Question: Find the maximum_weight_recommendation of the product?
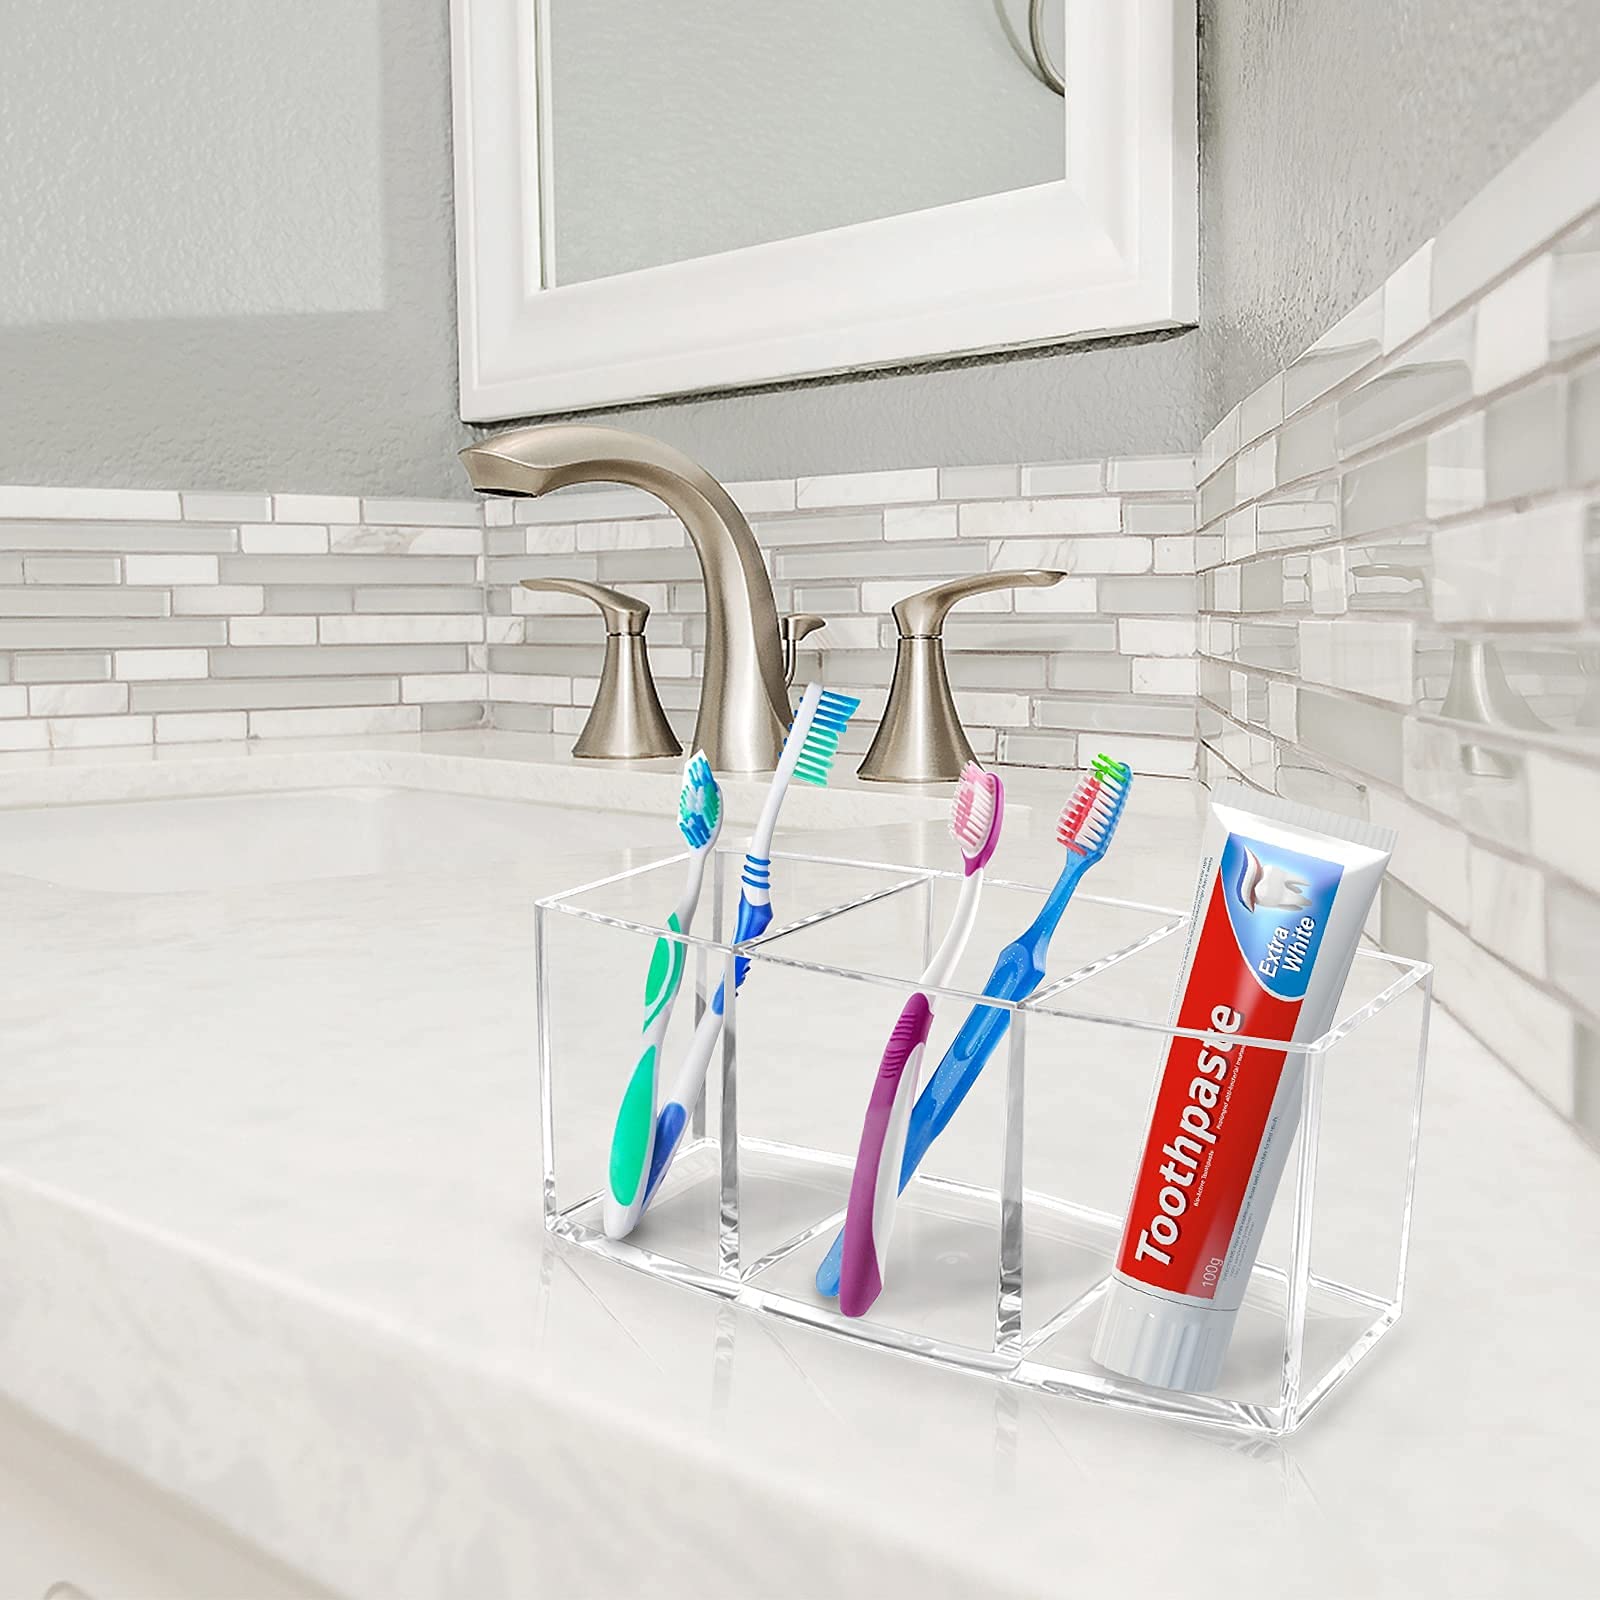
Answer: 100.0 gram